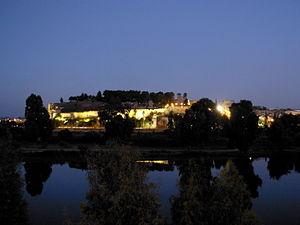
L'Alcazaba, est un palais fortifié de la ville espagnole de Badajoz, construit en 1169 par les Almohades.